North Frisians

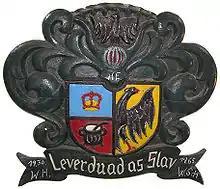
The coat of arms of North Frisia and the motto ""Lever duad as Slav"" (Better dead than slave!). The coat of arms of North Frisia is not identical with that of the district of Nordfriesland.

North Frisians are the inhabitants of the district of Nordfriesland in the north German state of Schleswig-Holstein. Used in a narrower sense, the term also refers to an ethnic sub-group of the Frisians from the region of North Frisia, which lies primarily on the German North Sea coast, and on the island of Heligoland.